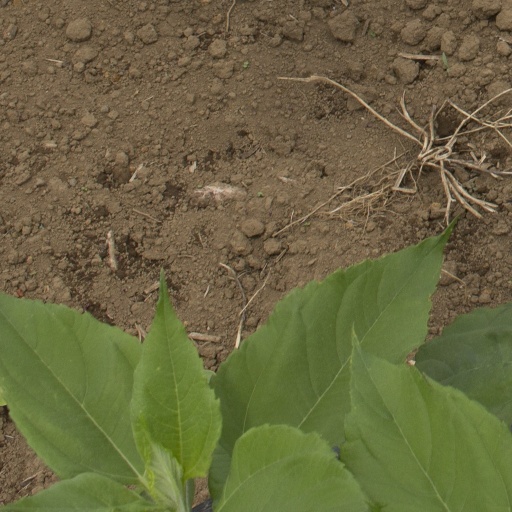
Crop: Jerusalem artichoke